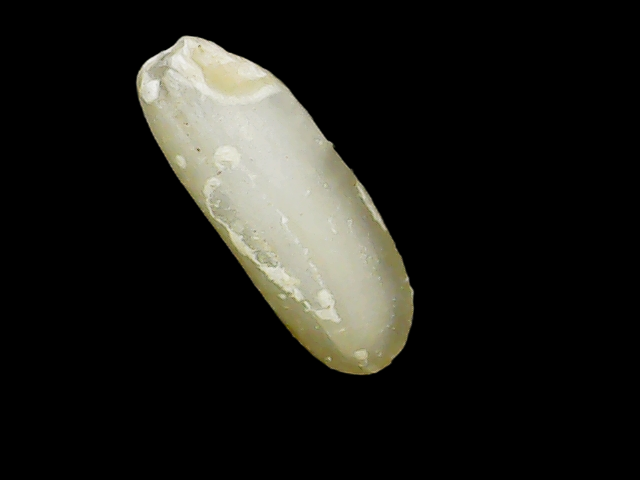
Rice variety: Binadhan17